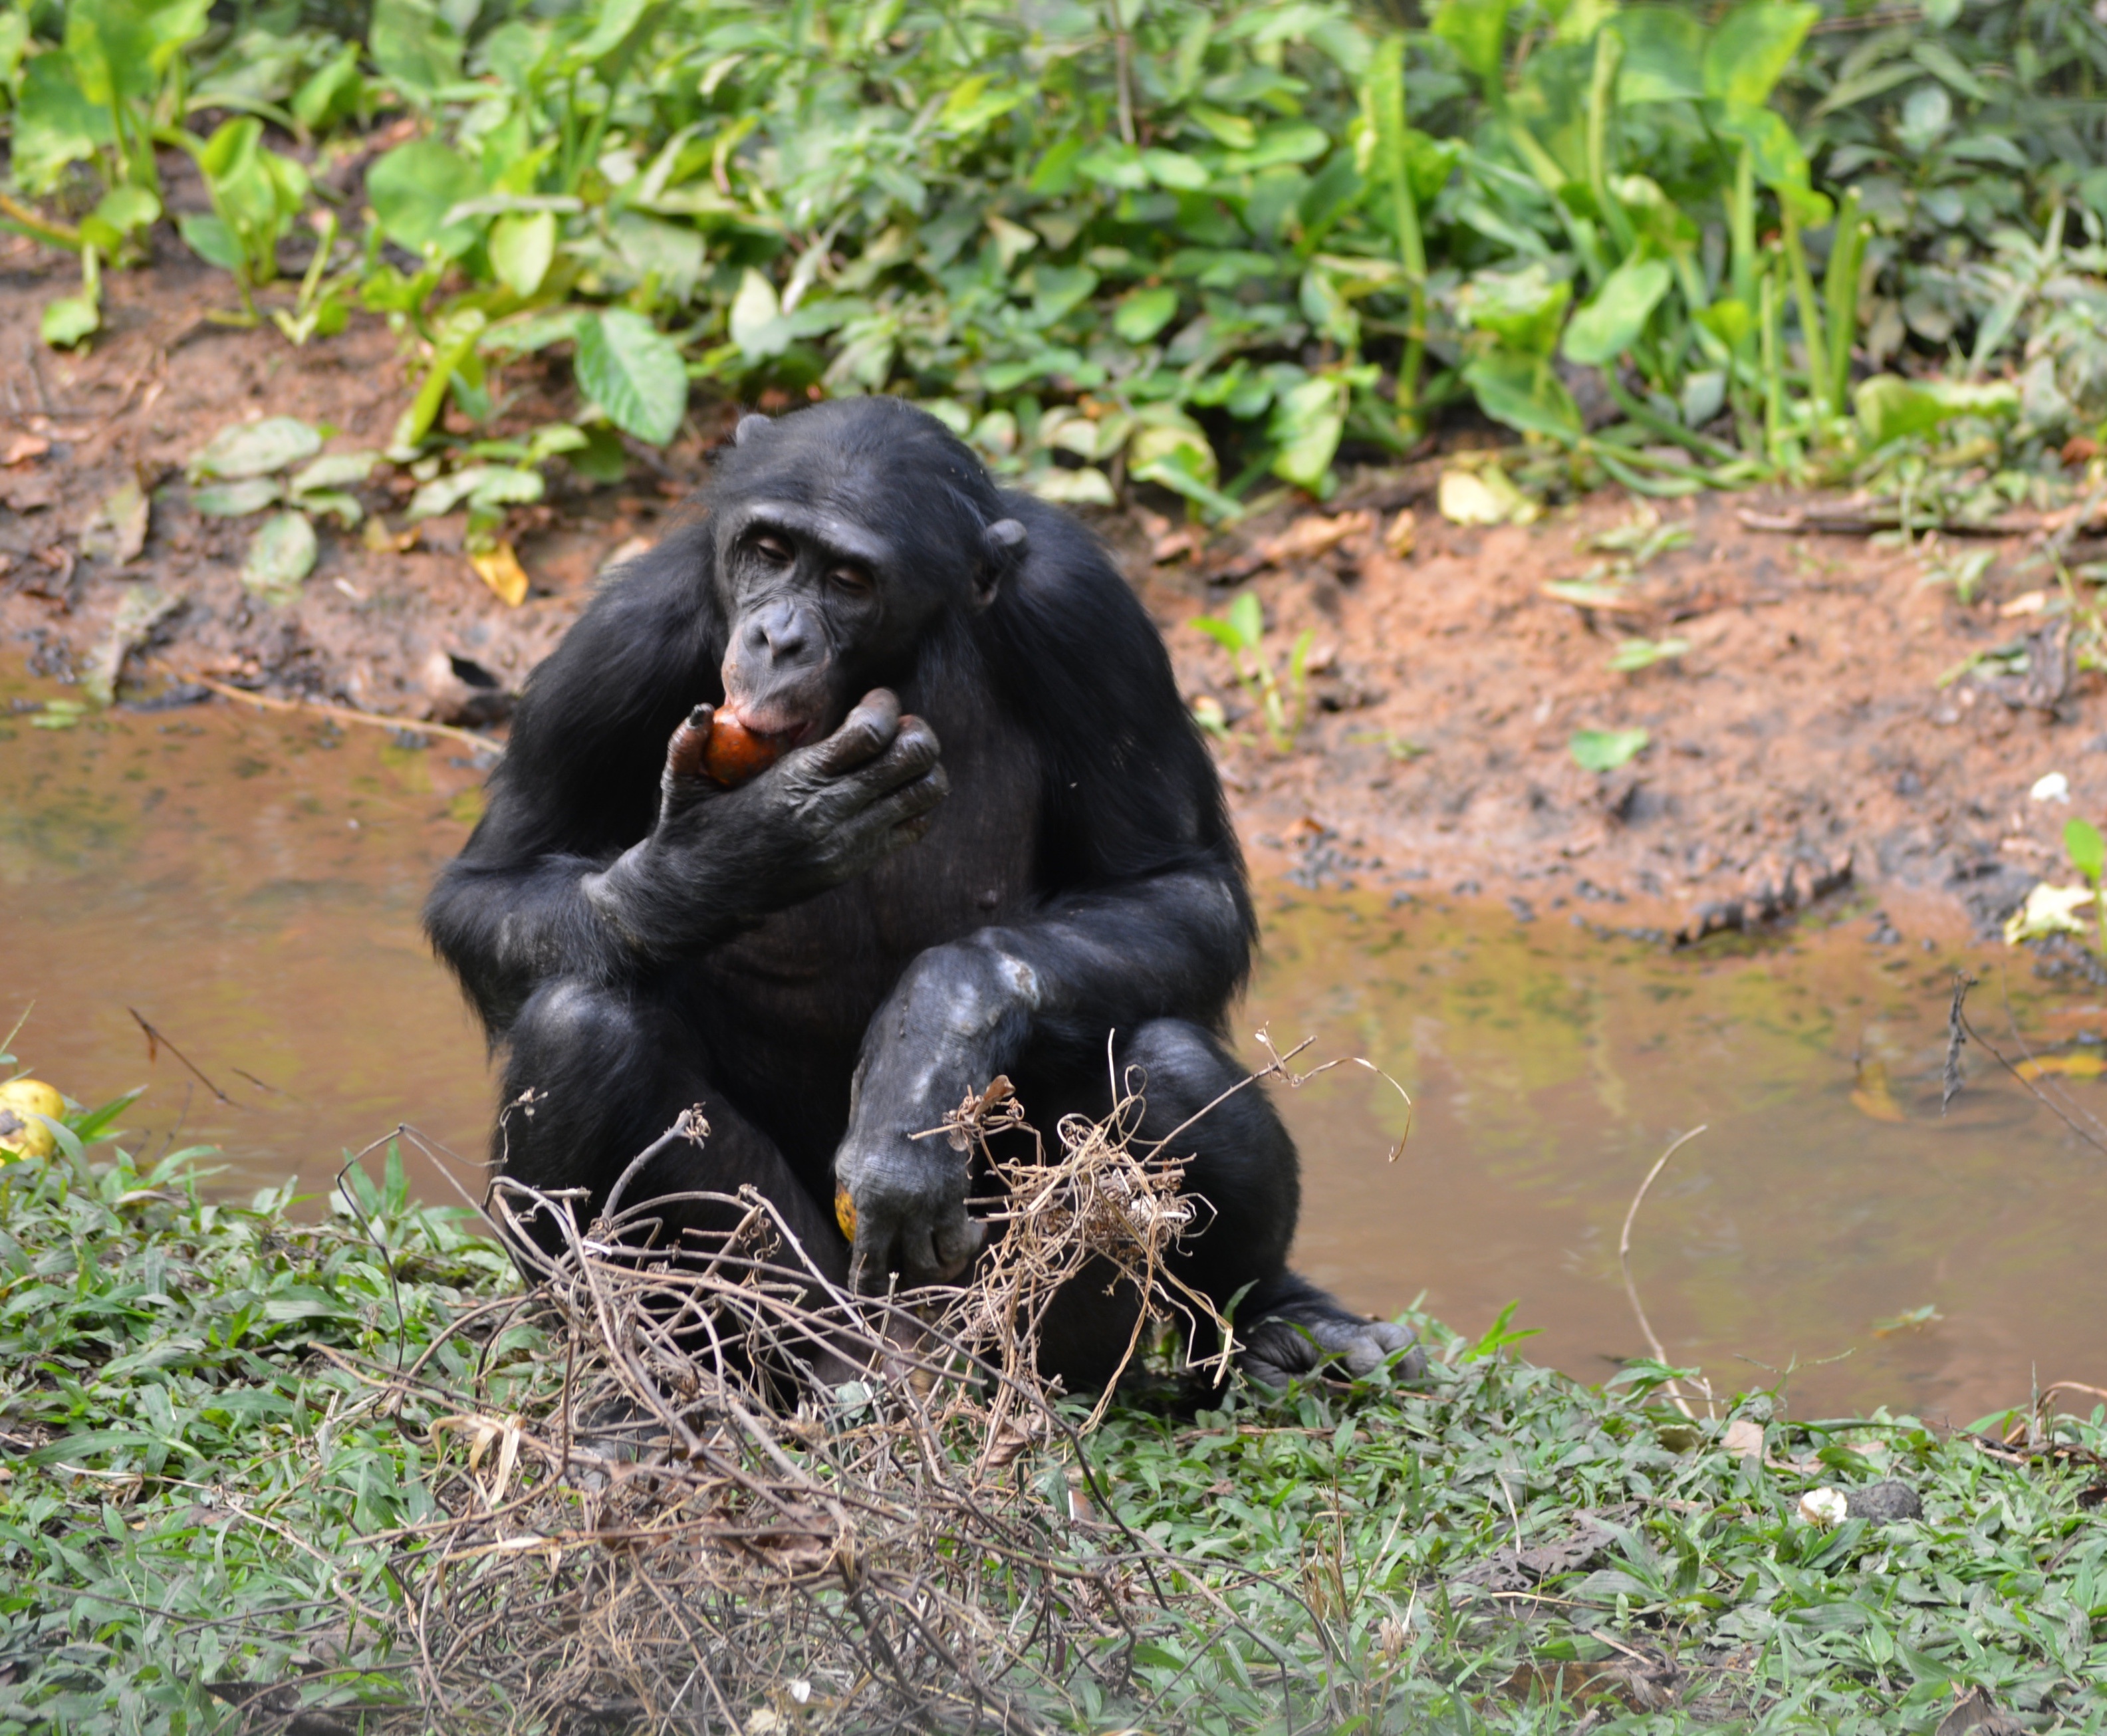
nature, wildlife, zoo, jungle, africa, mammal, fauna, primate, chimpanzee, ape, vertebrate, bonobo, western gorilla, great ape, common chimpanzee, lola ya bonobo, democratic republic of congo, kinshasa, pan paniscus